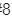
Number: 8